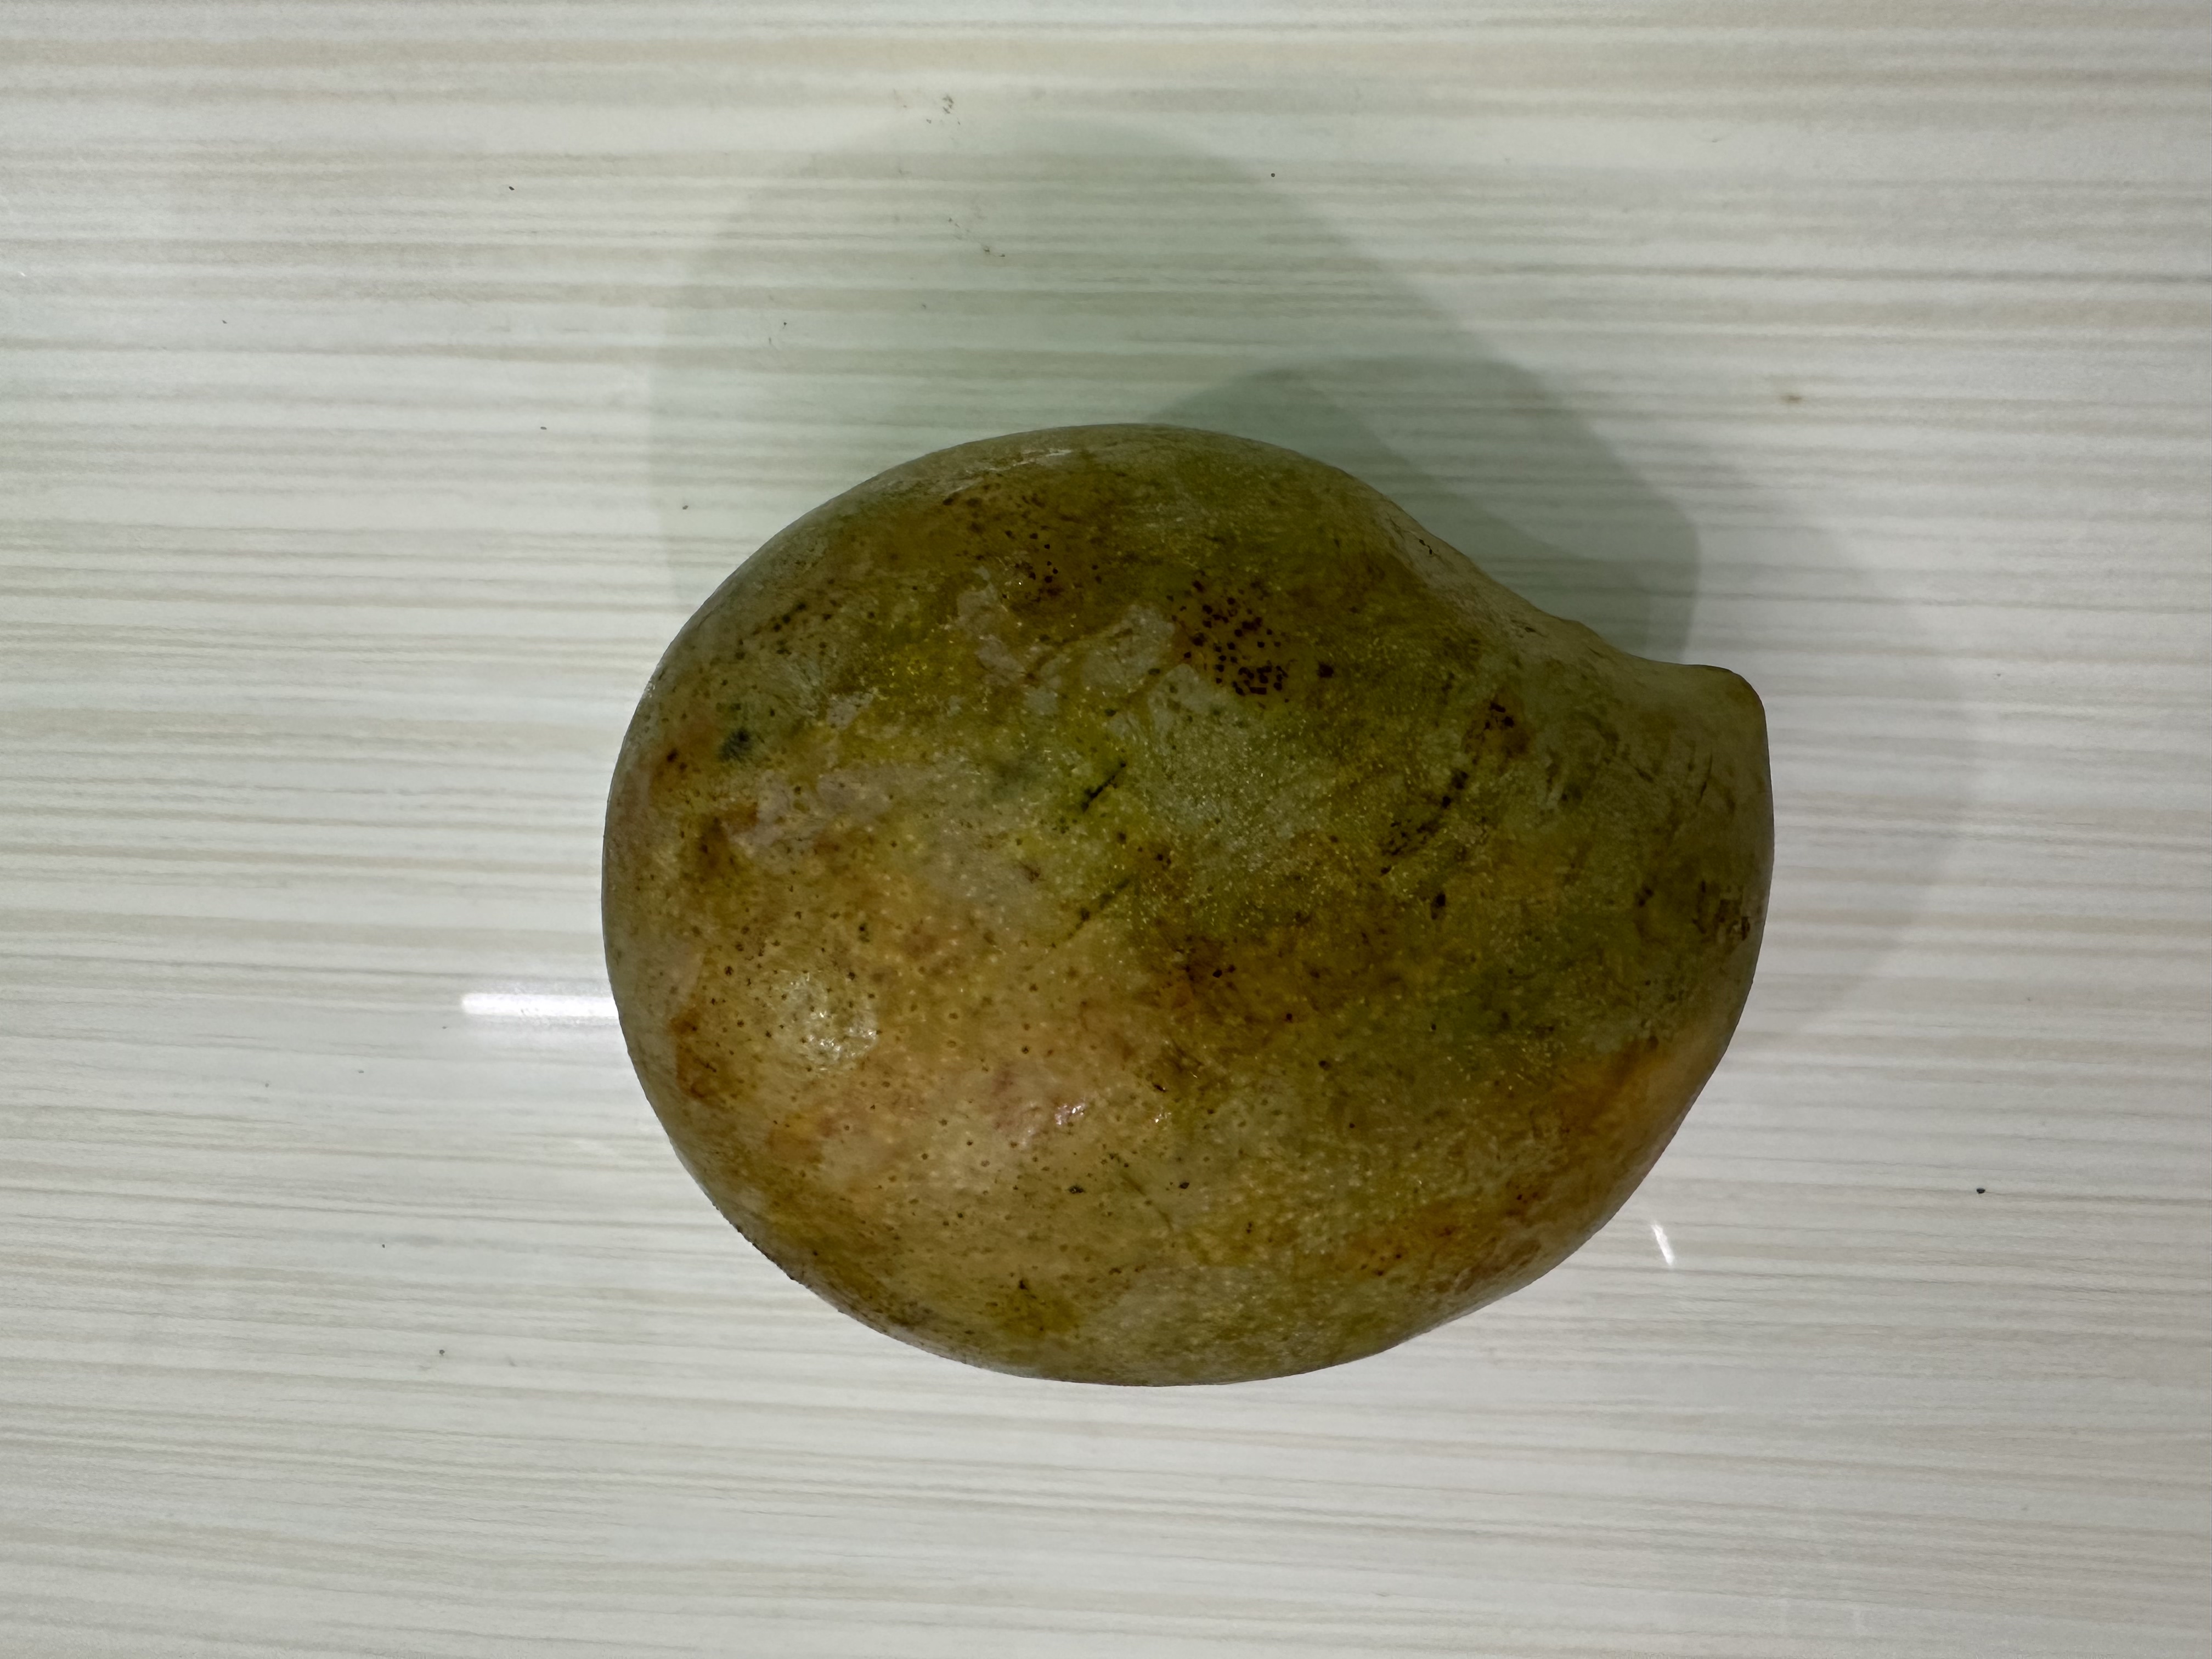
Mango variety: Nilambori